Submarine communications cable

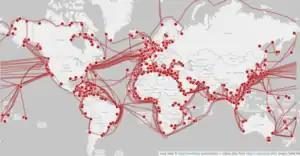
World map showing submarine cables in 2015

While laying a transatlantic telephone cable was seriously considered from the 1920s, the technology required for economically feasible telecommunications was not developed until the 1940s. A first attempt to lay a "pupinized" telephone cable—one with loading coils added at regular intervals—failed in the early 1930s due to the Great Depression.